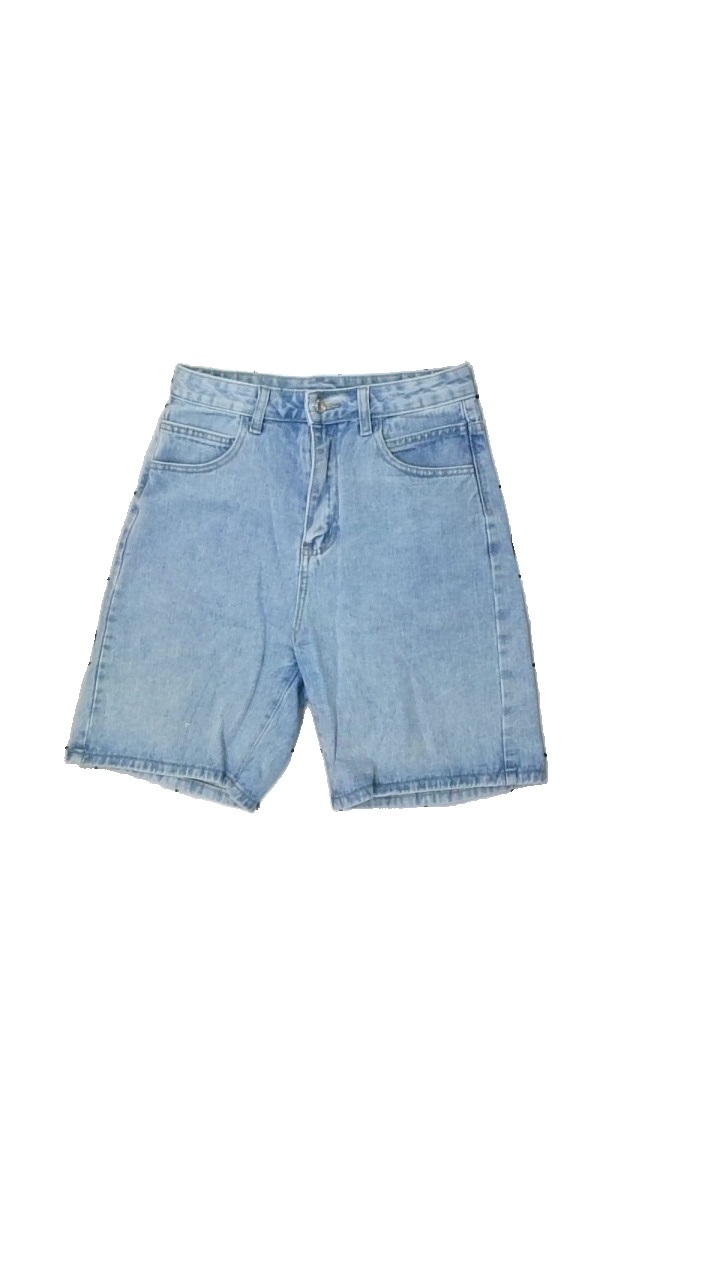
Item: Shorts (Ladies)
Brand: Missing
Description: blå jeans shorts
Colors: Blue
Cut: Regular
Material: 100% cotton
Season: Summer
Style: Denim
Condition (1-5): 5
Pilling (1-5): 5
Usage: Reuse
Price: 50-100